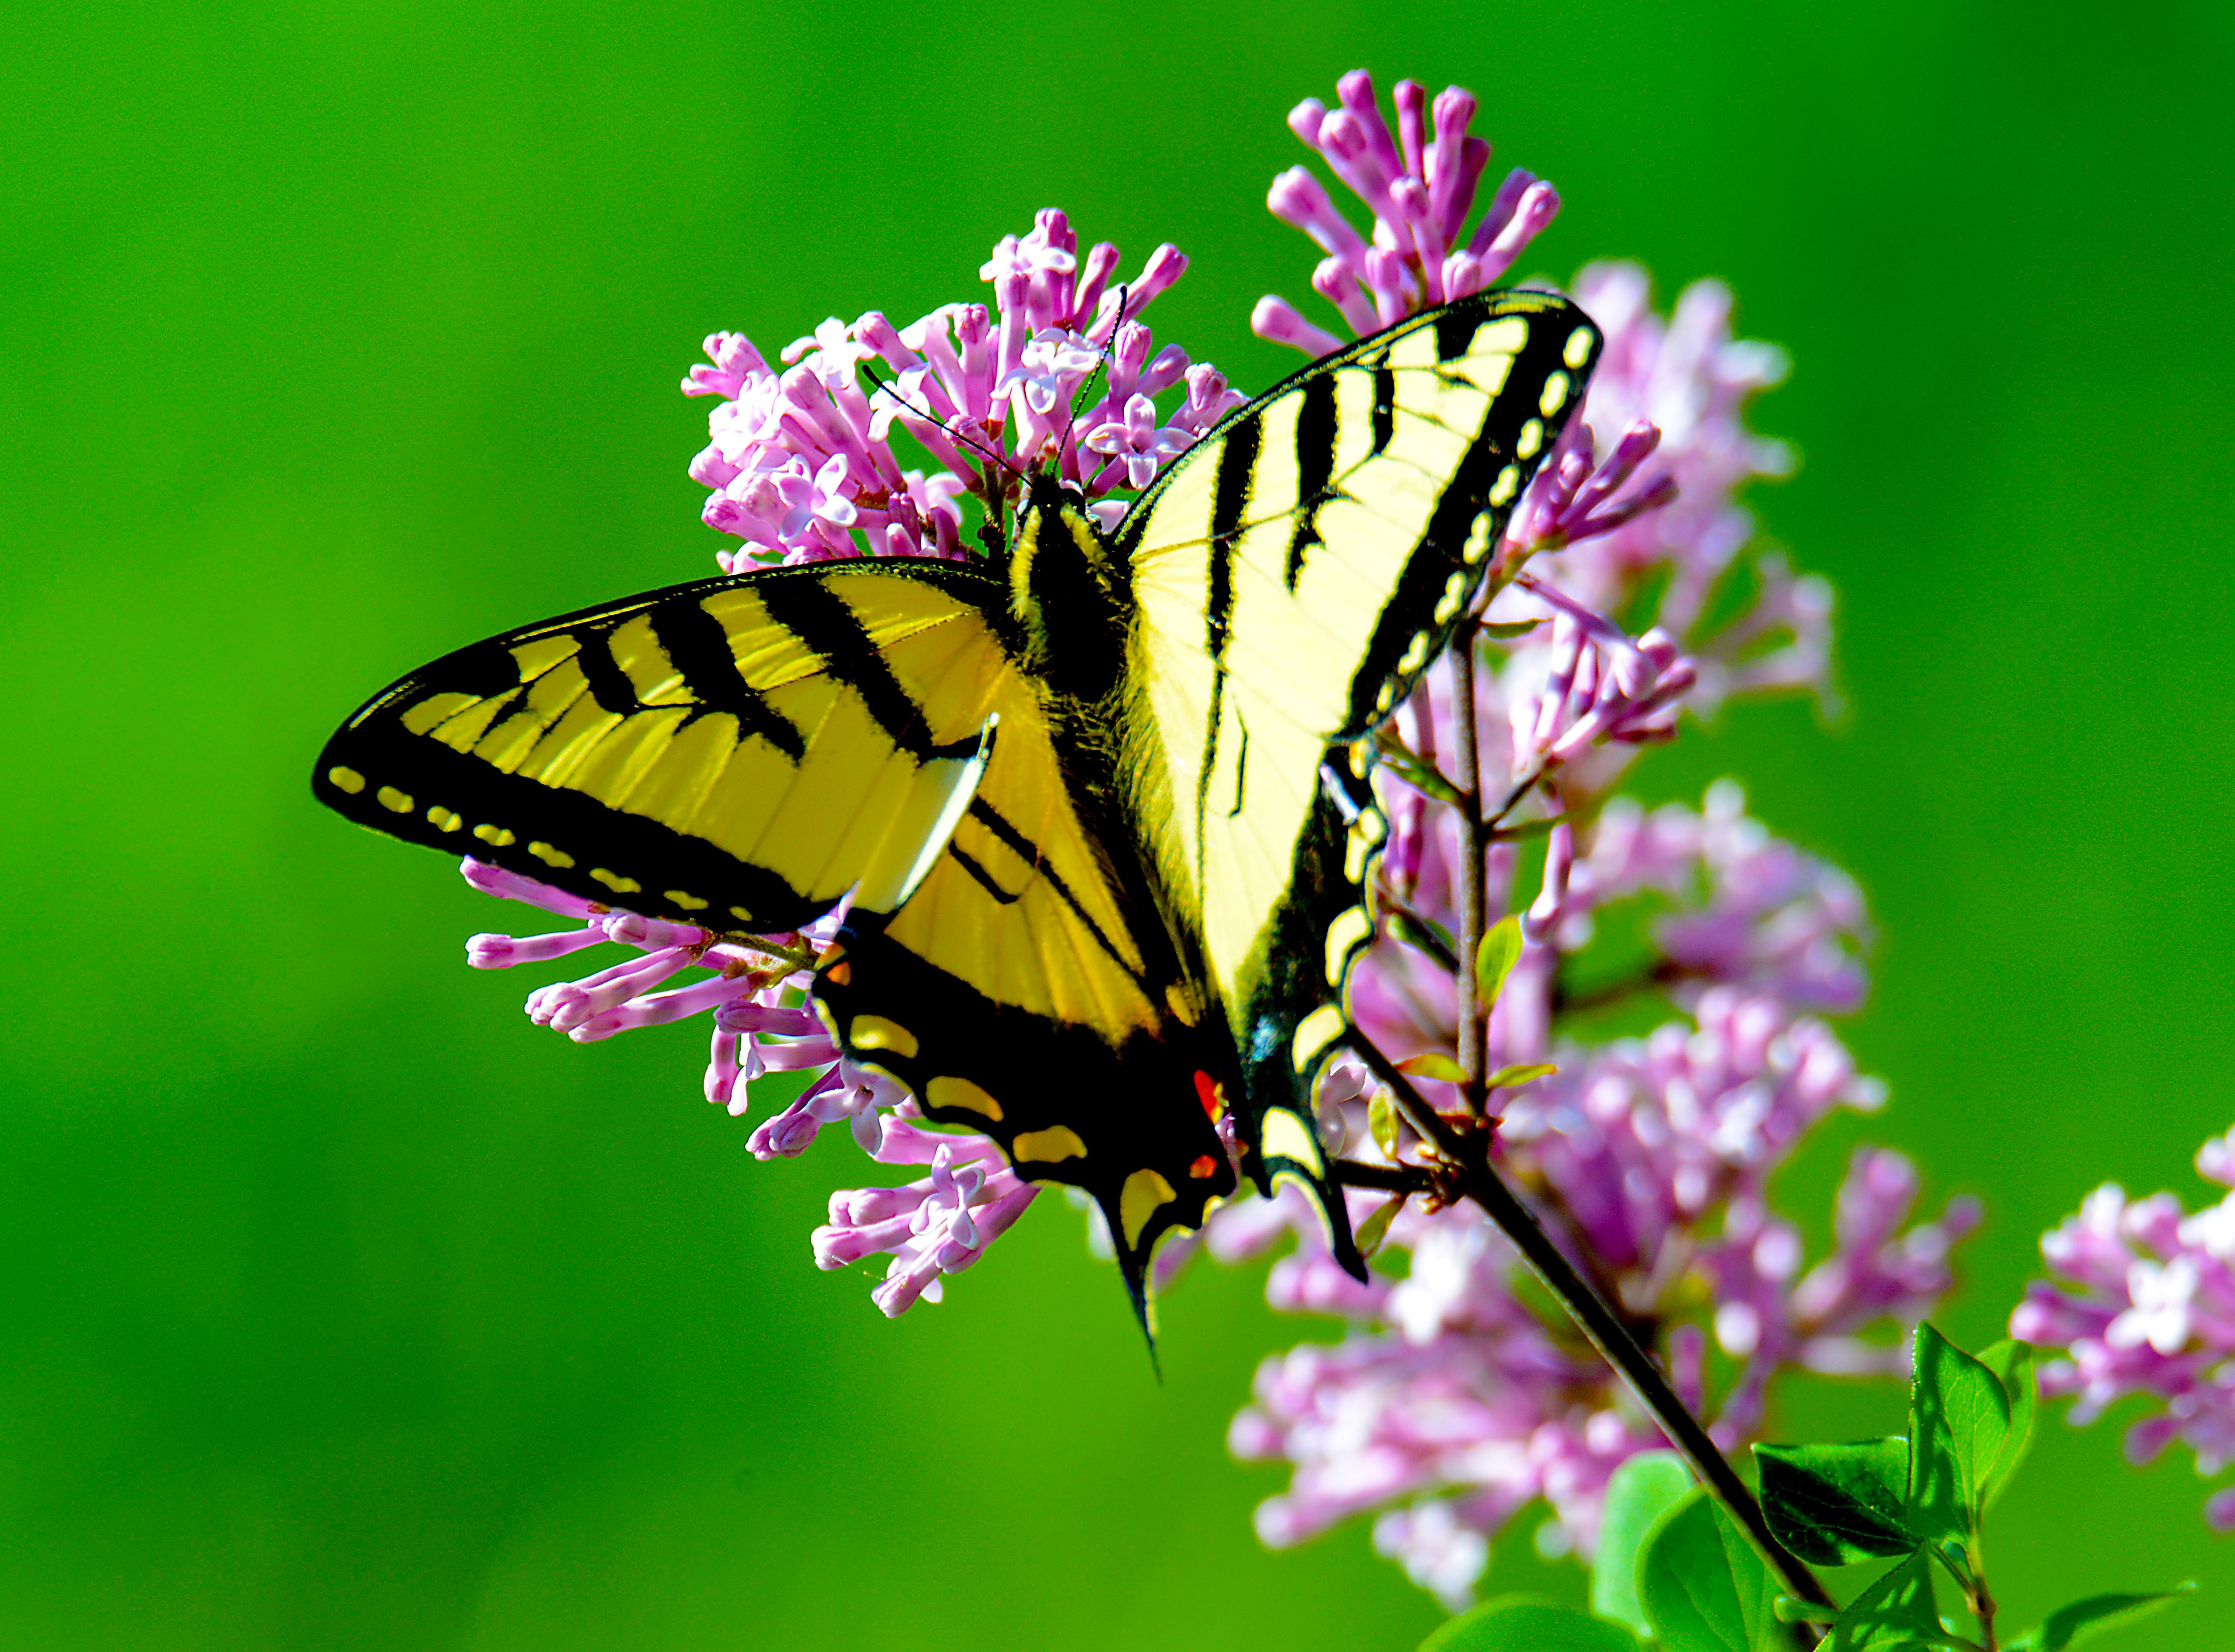
nature, grass, blossom, plant, photography, meadow, leaf, flower, petal, bloom, pollination, green, insect, botany, butterfly, flora, fauna, invertebrate, wildflower, flowers, close up, monarch butterfly, nectar, pieridae, macro photography, arthropod, pollinator, moths and butterflies, lycaenid, colias